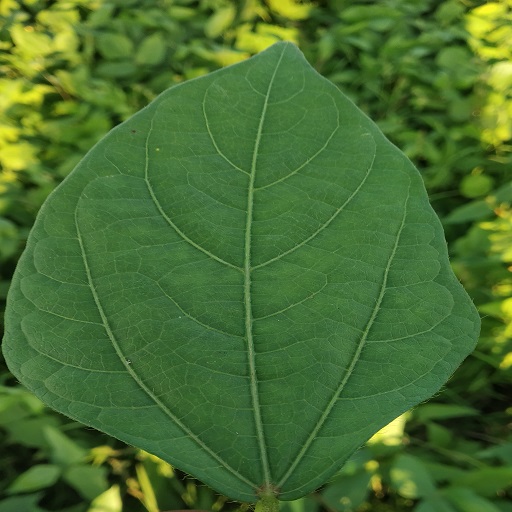
Label: Healthy